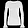
Label: Pullover